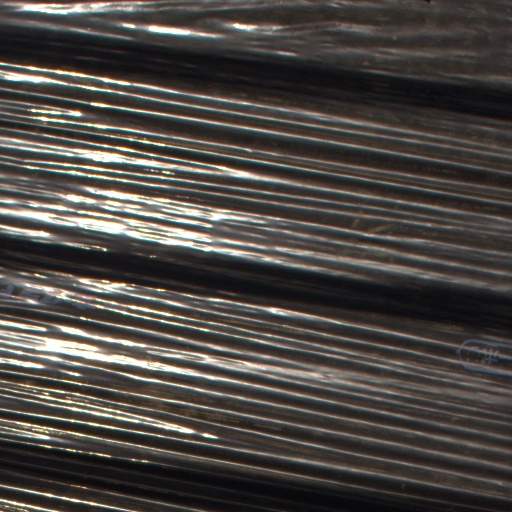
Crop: Jerusalem artichoke